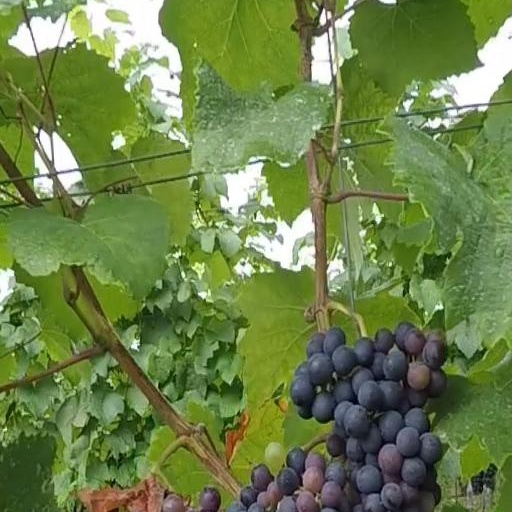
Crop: grape